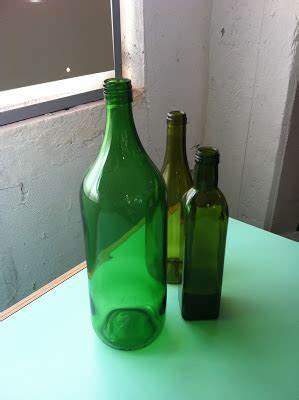
Waste category: glass